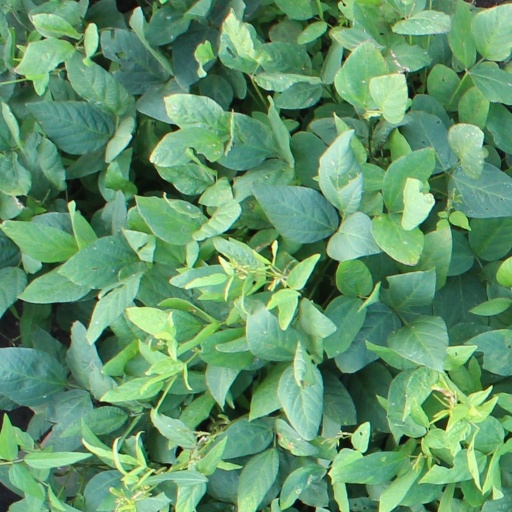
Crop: soybean